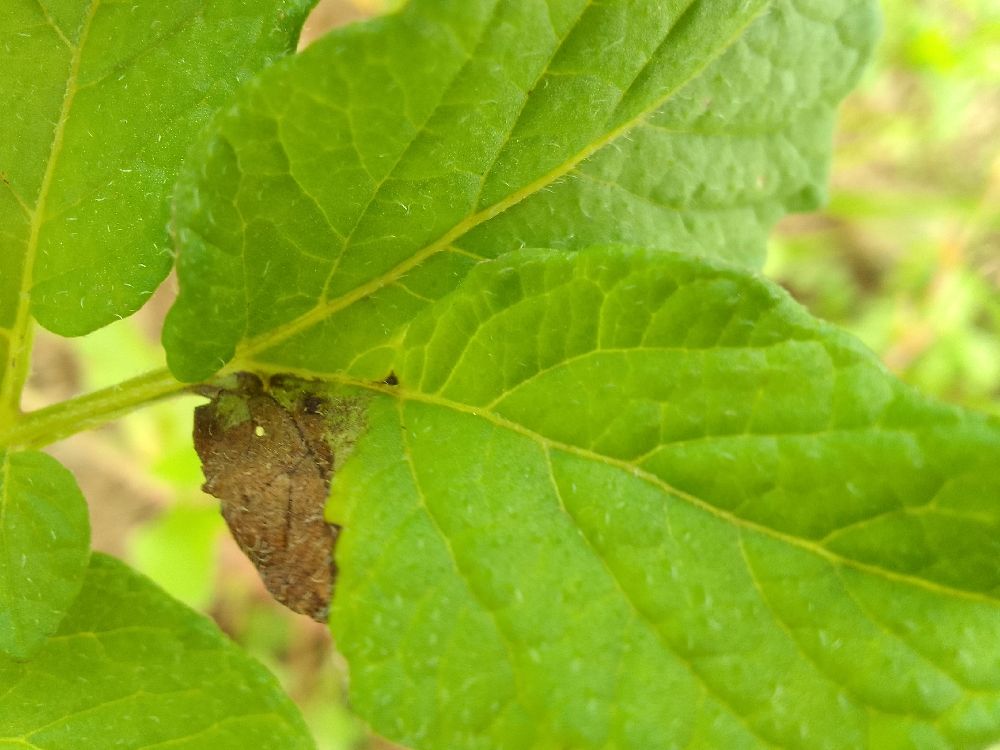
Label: Late blight